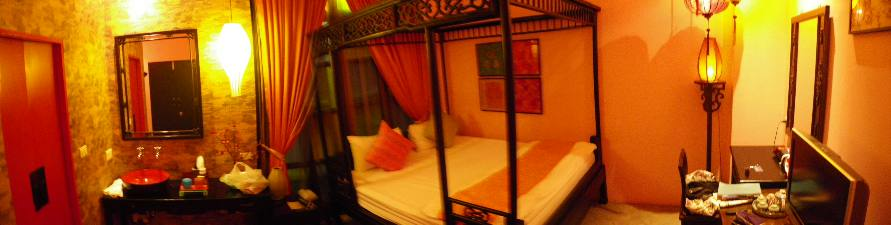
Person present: No